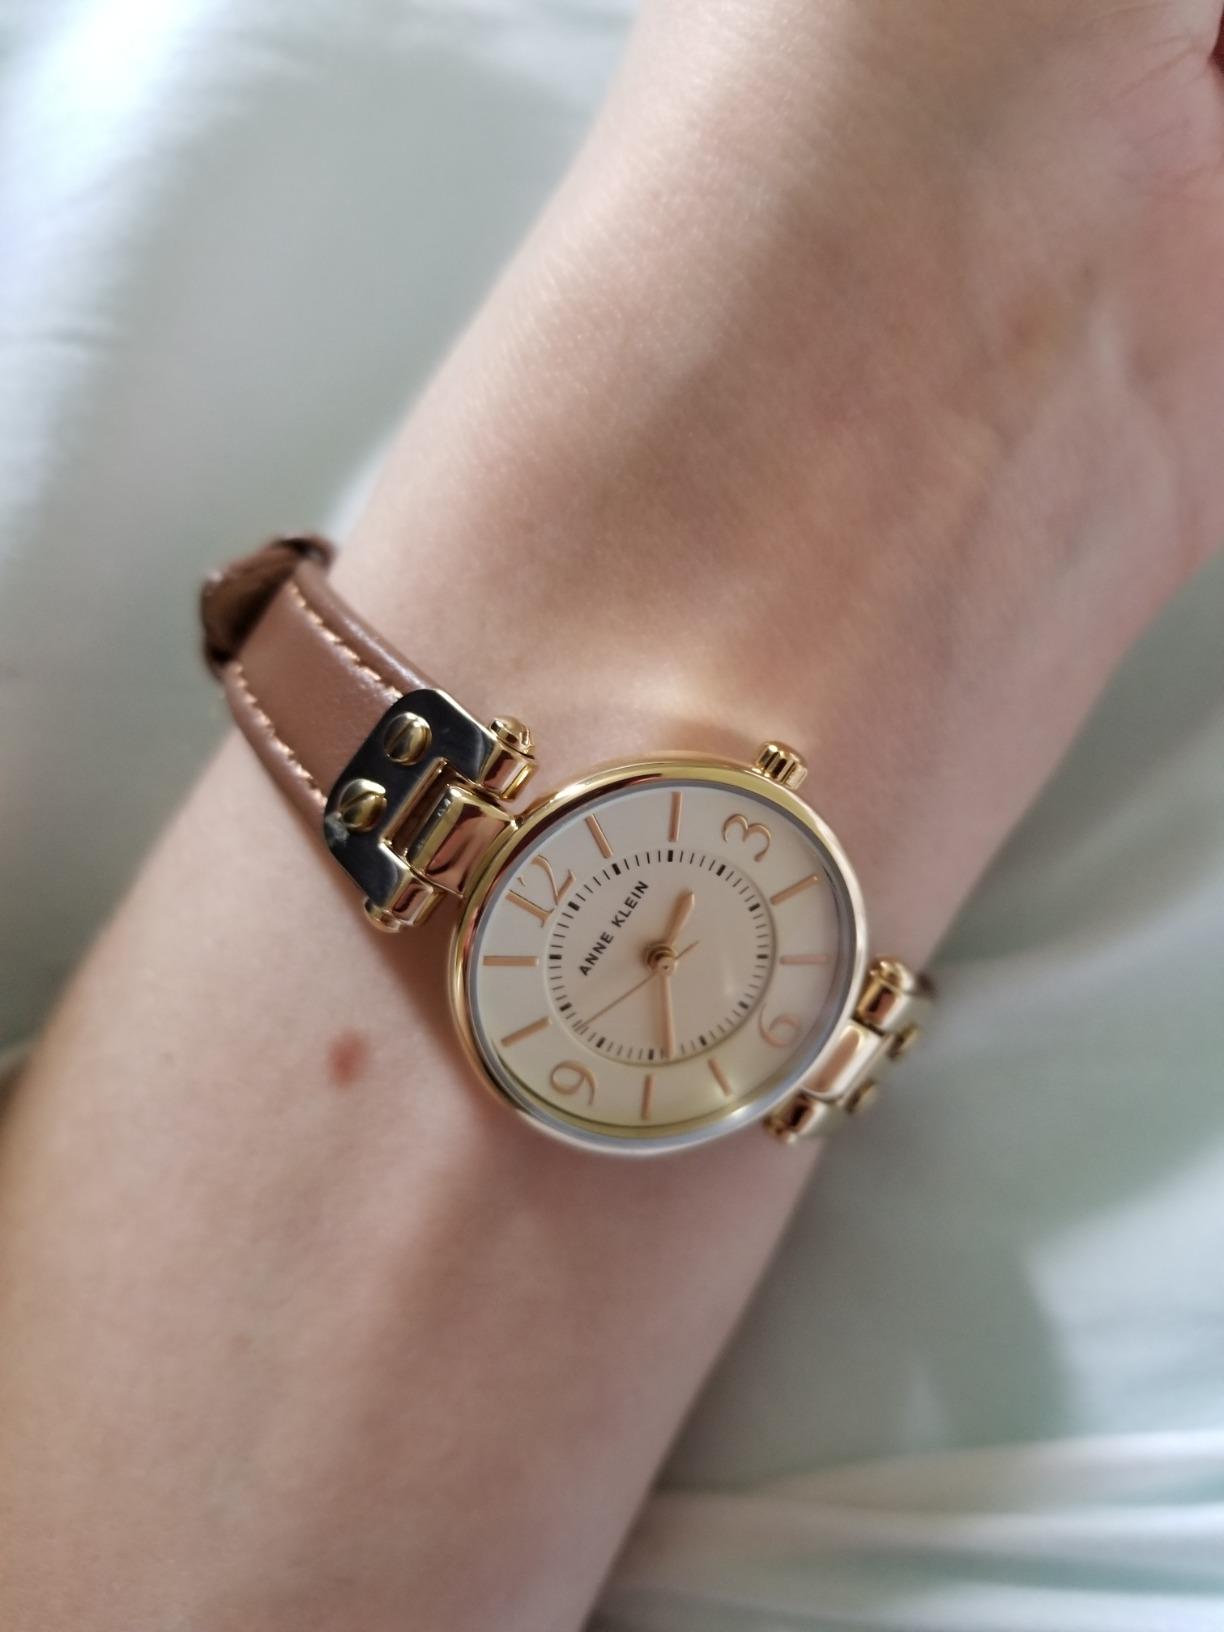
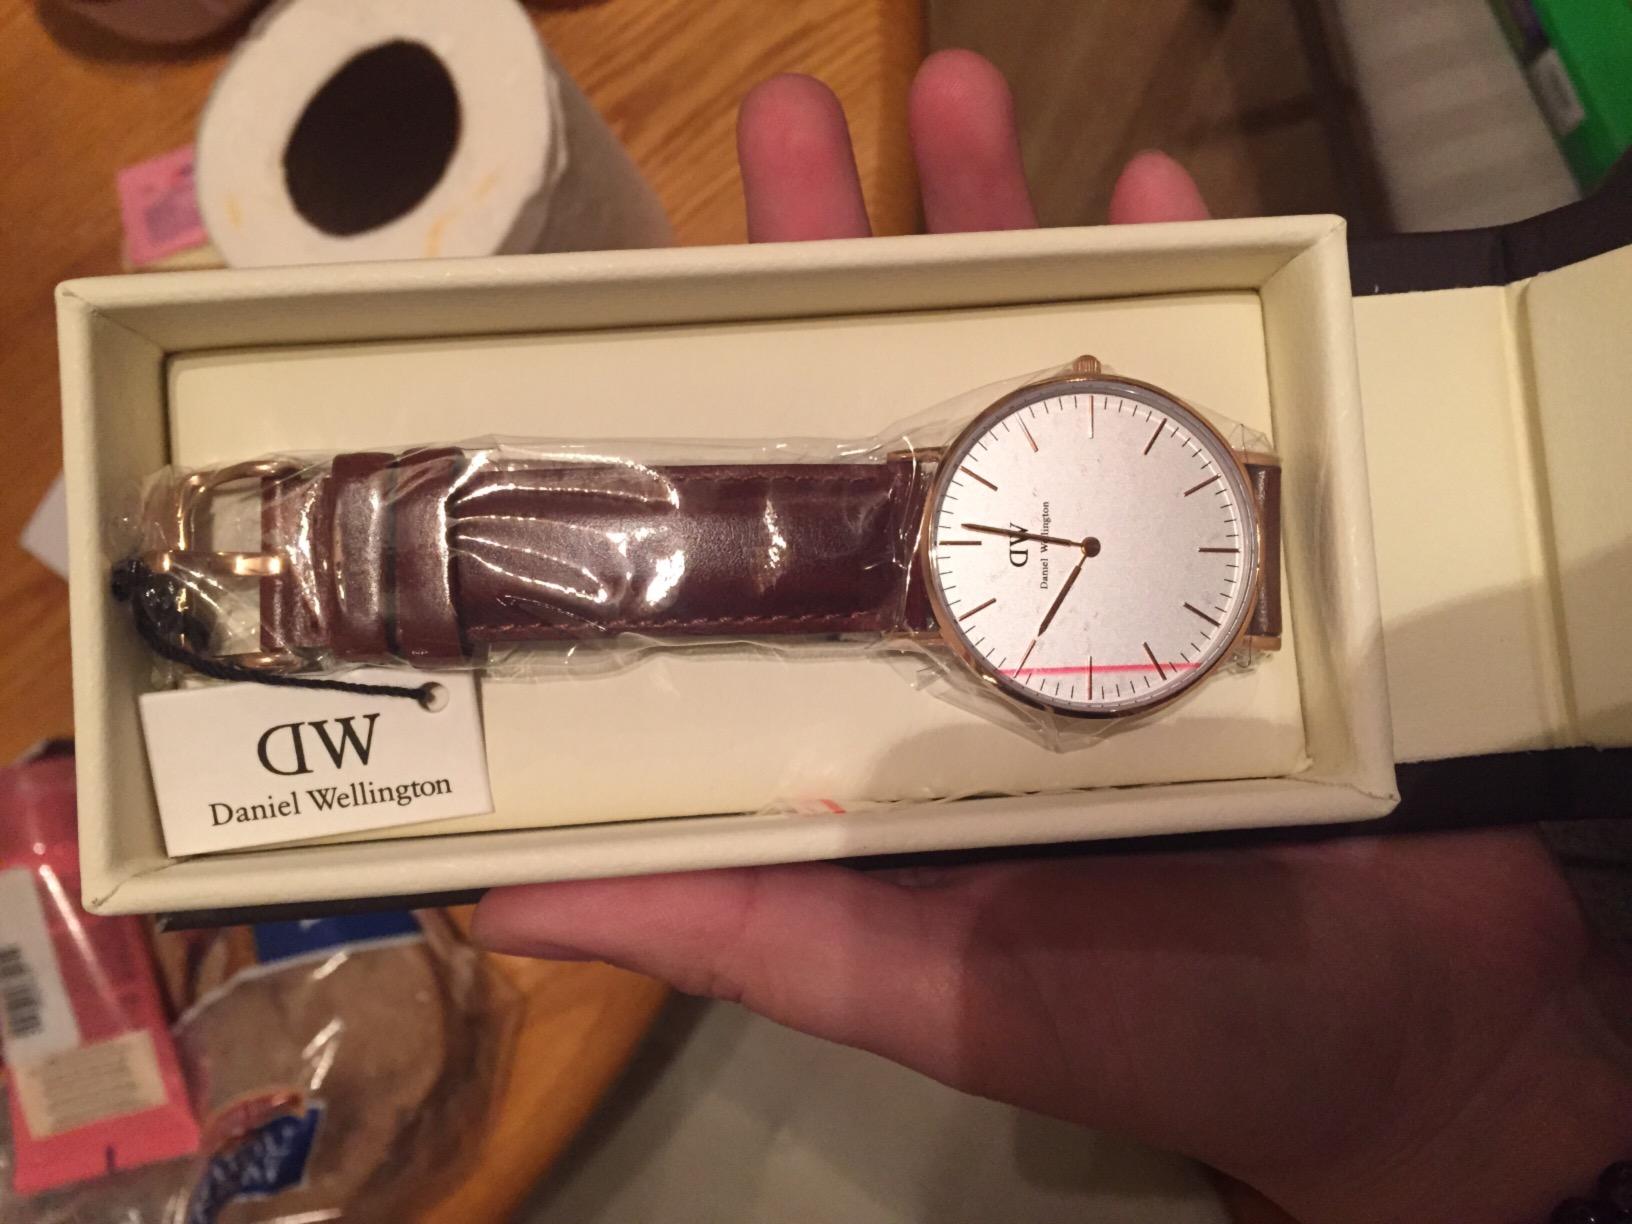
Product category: accessories_watch
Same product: no